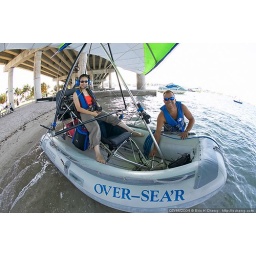
Lena, in the flying boat